Roads in India

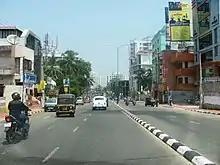
A district road in Thiruvananthapuram

District Roads in India are approximately , of which 14.80% of the total length was surfaced. Zila Parishads also have the authority and responsibility to build district roads.